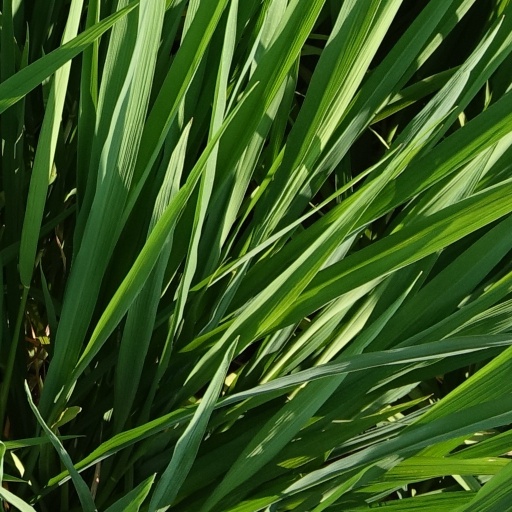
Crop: rice